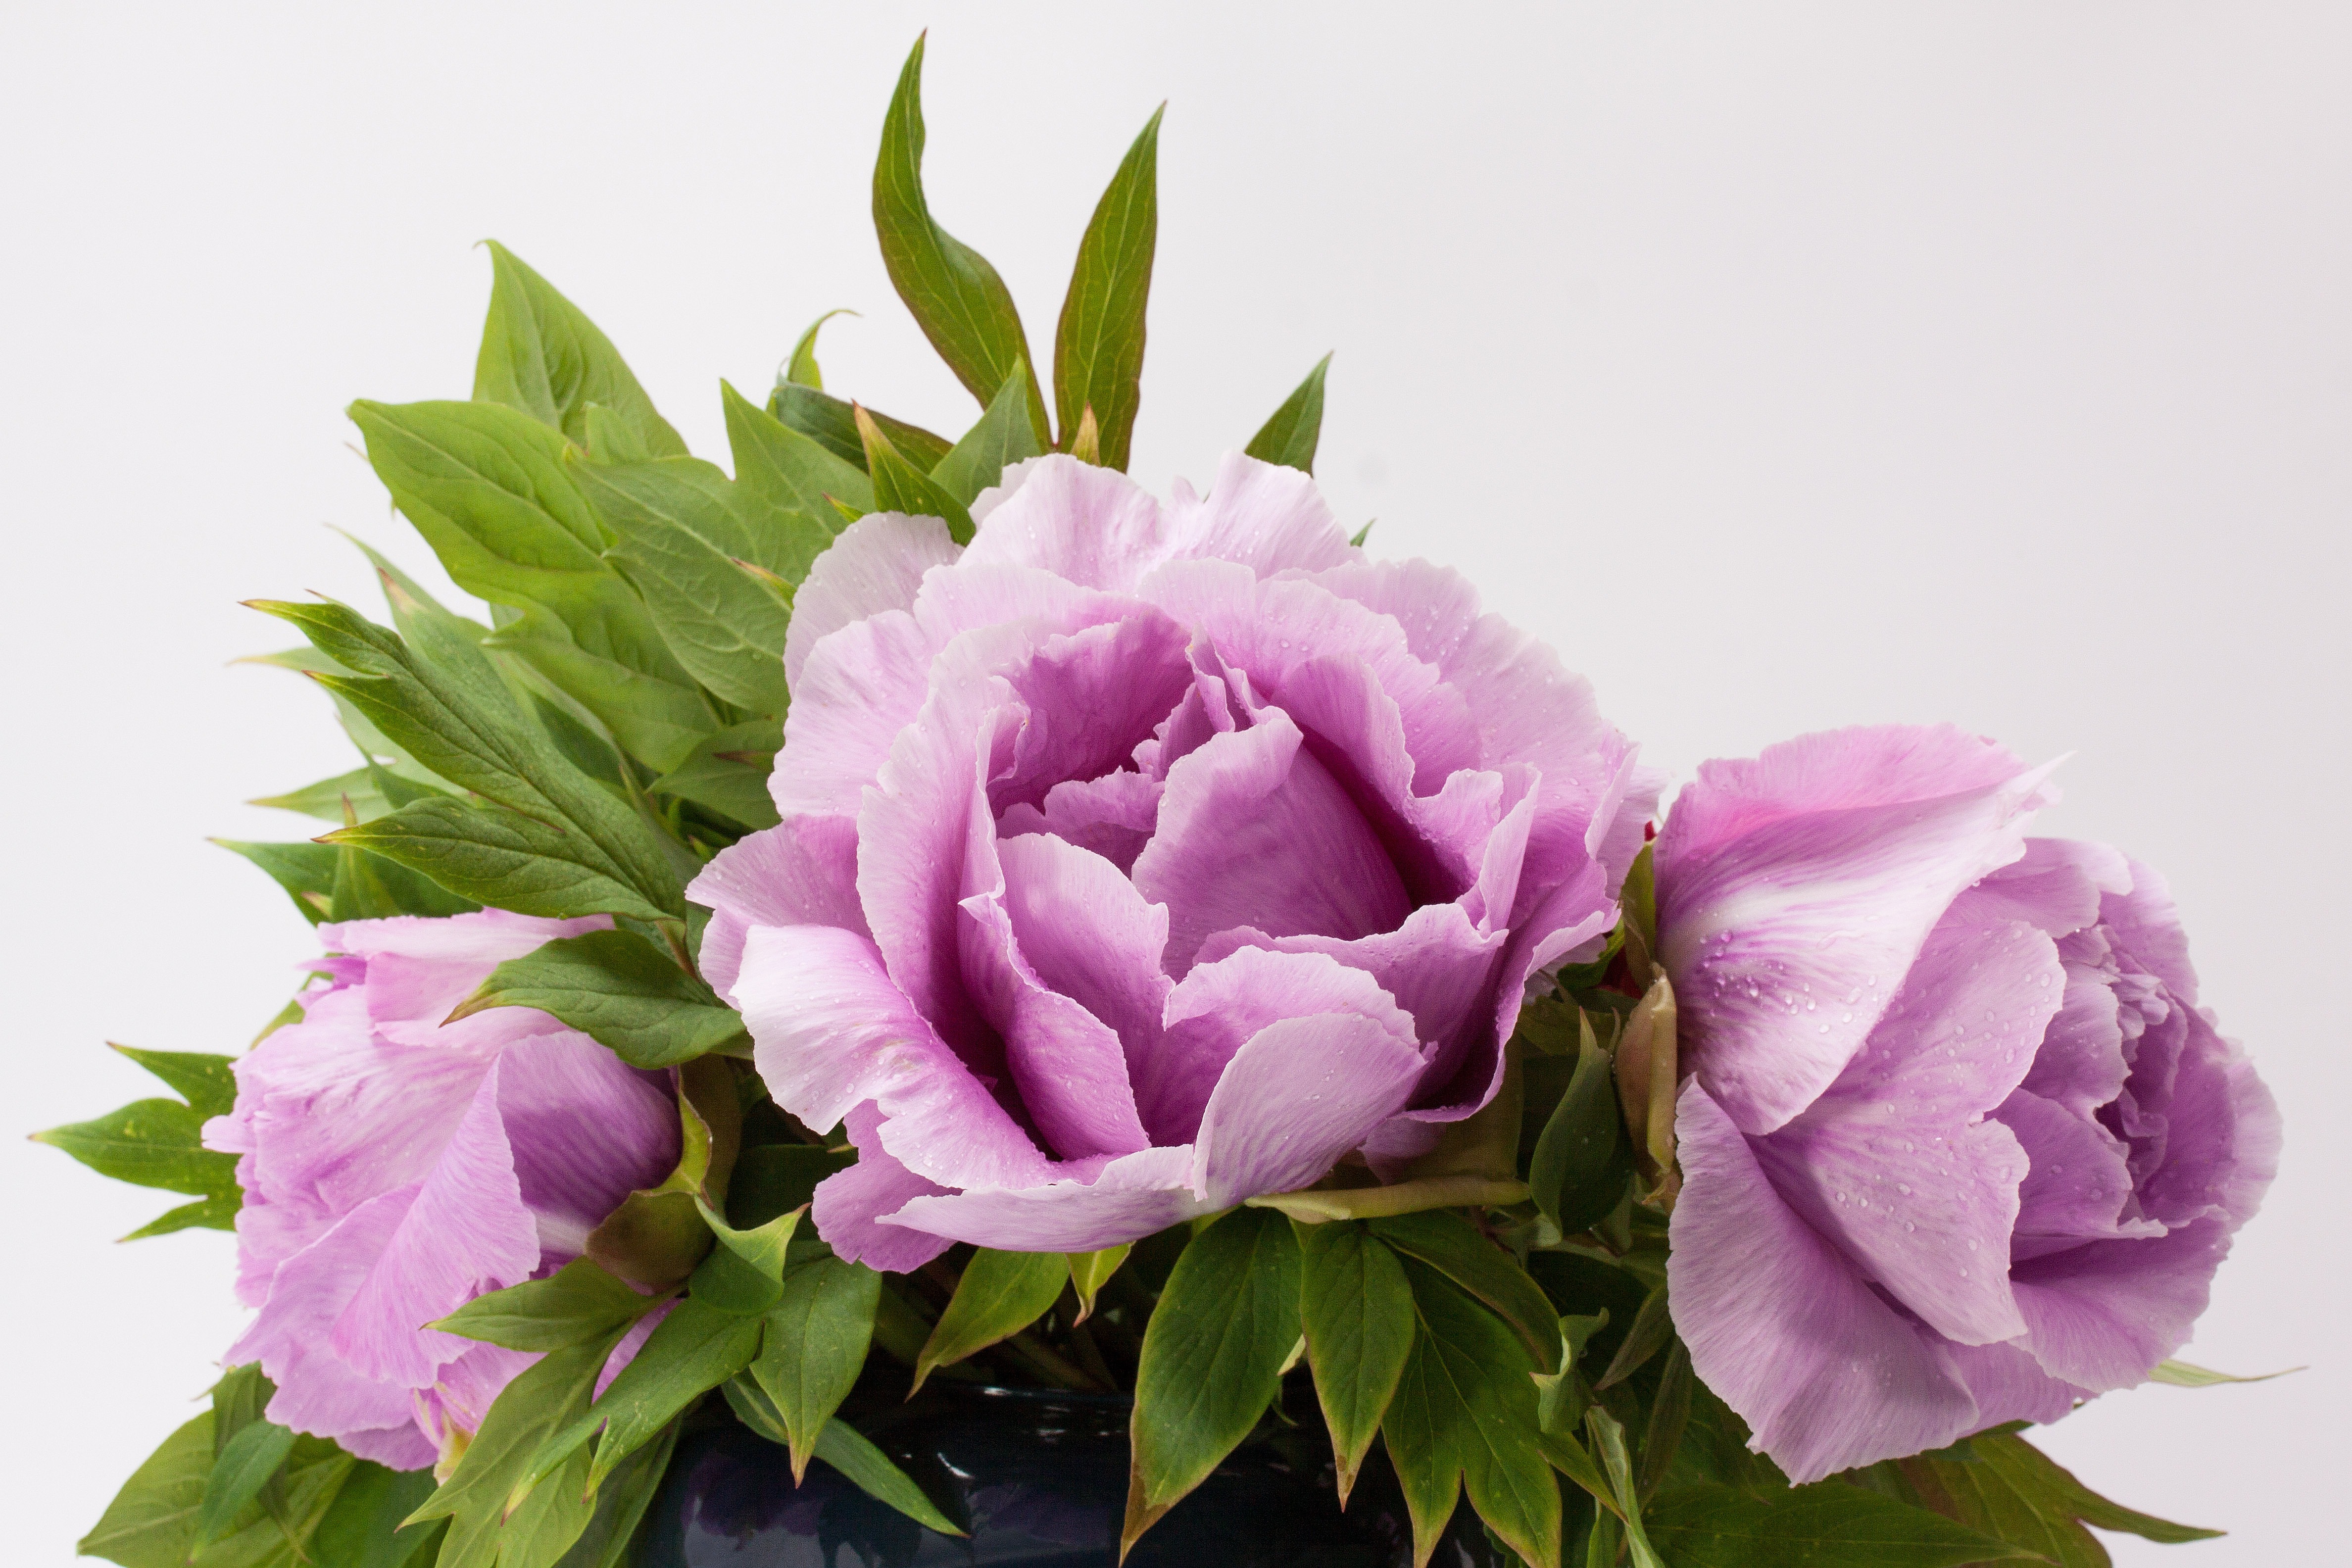
nature, blossom, plant, flower, purple, petal, bloom, bouquet, spring, green, lush, pink, flora, floristry, peony, ornamental plant, flowering plant, double flower, flower bouquet, cut flowers, floral design, land plant, flower arranging